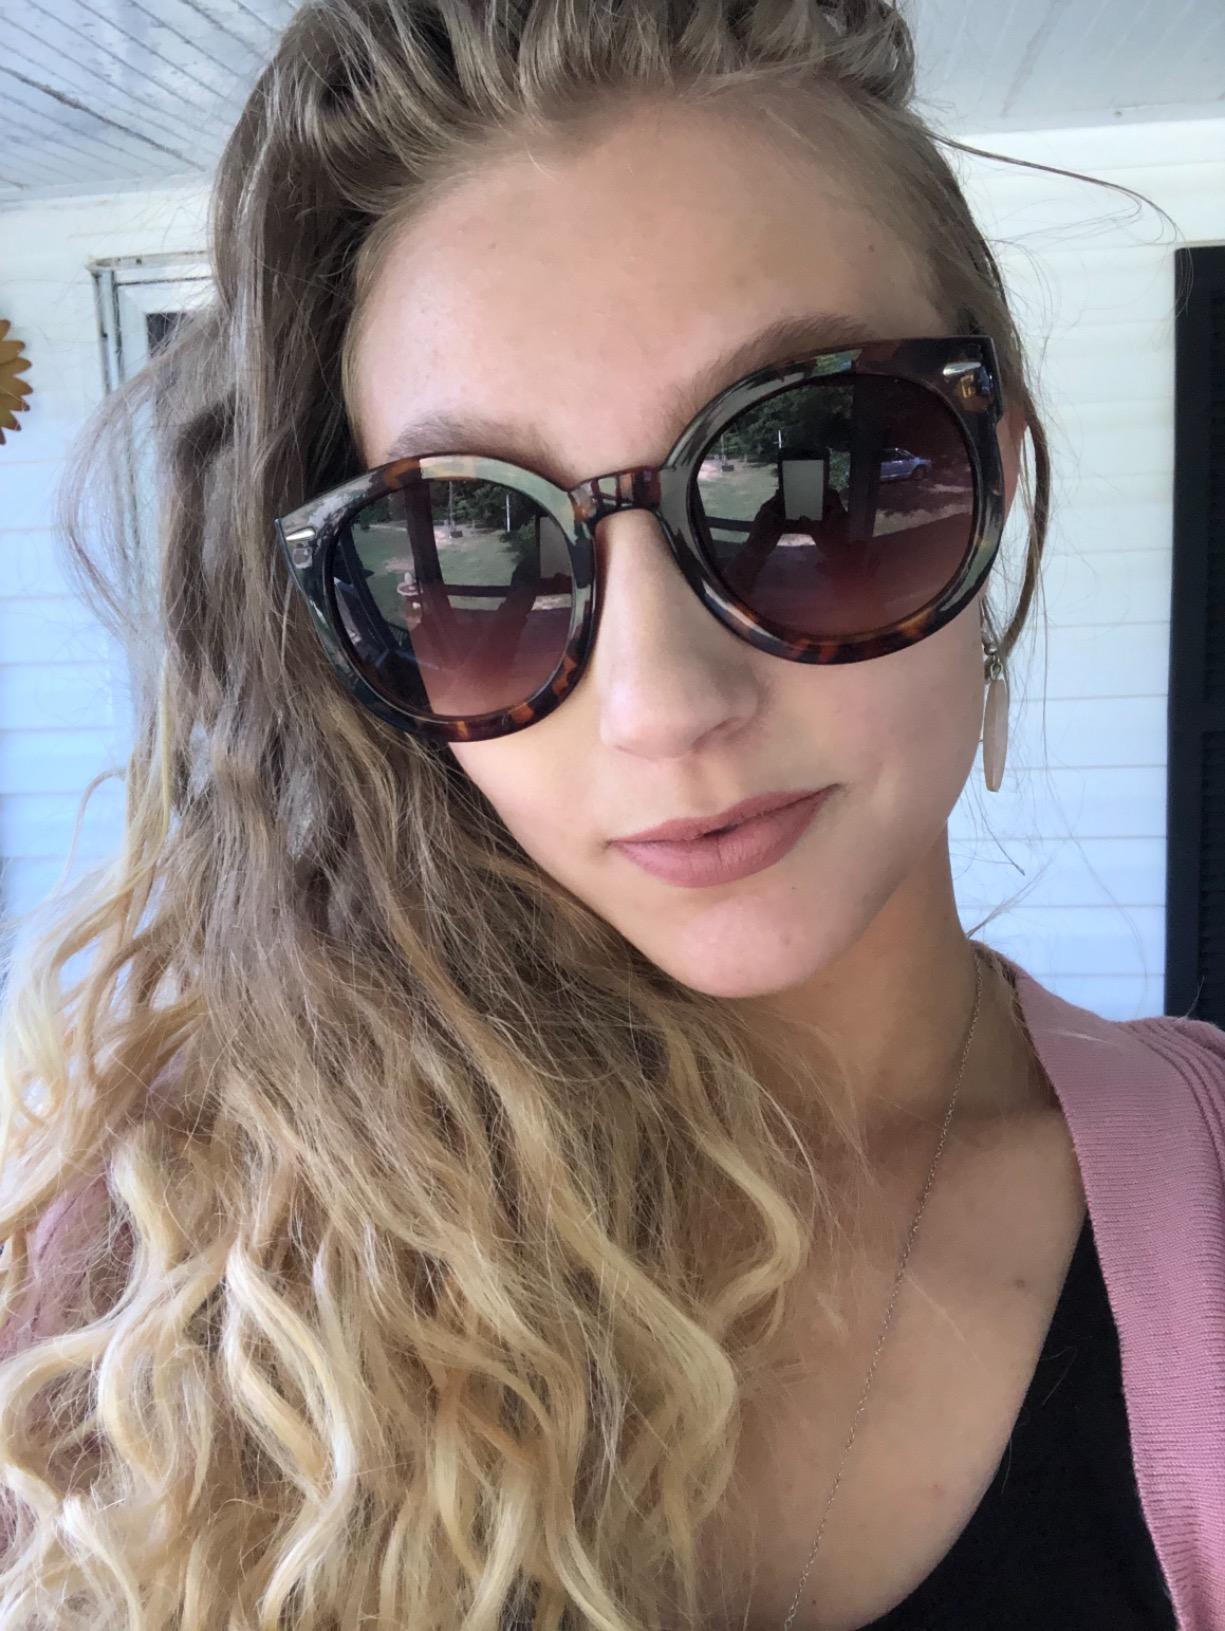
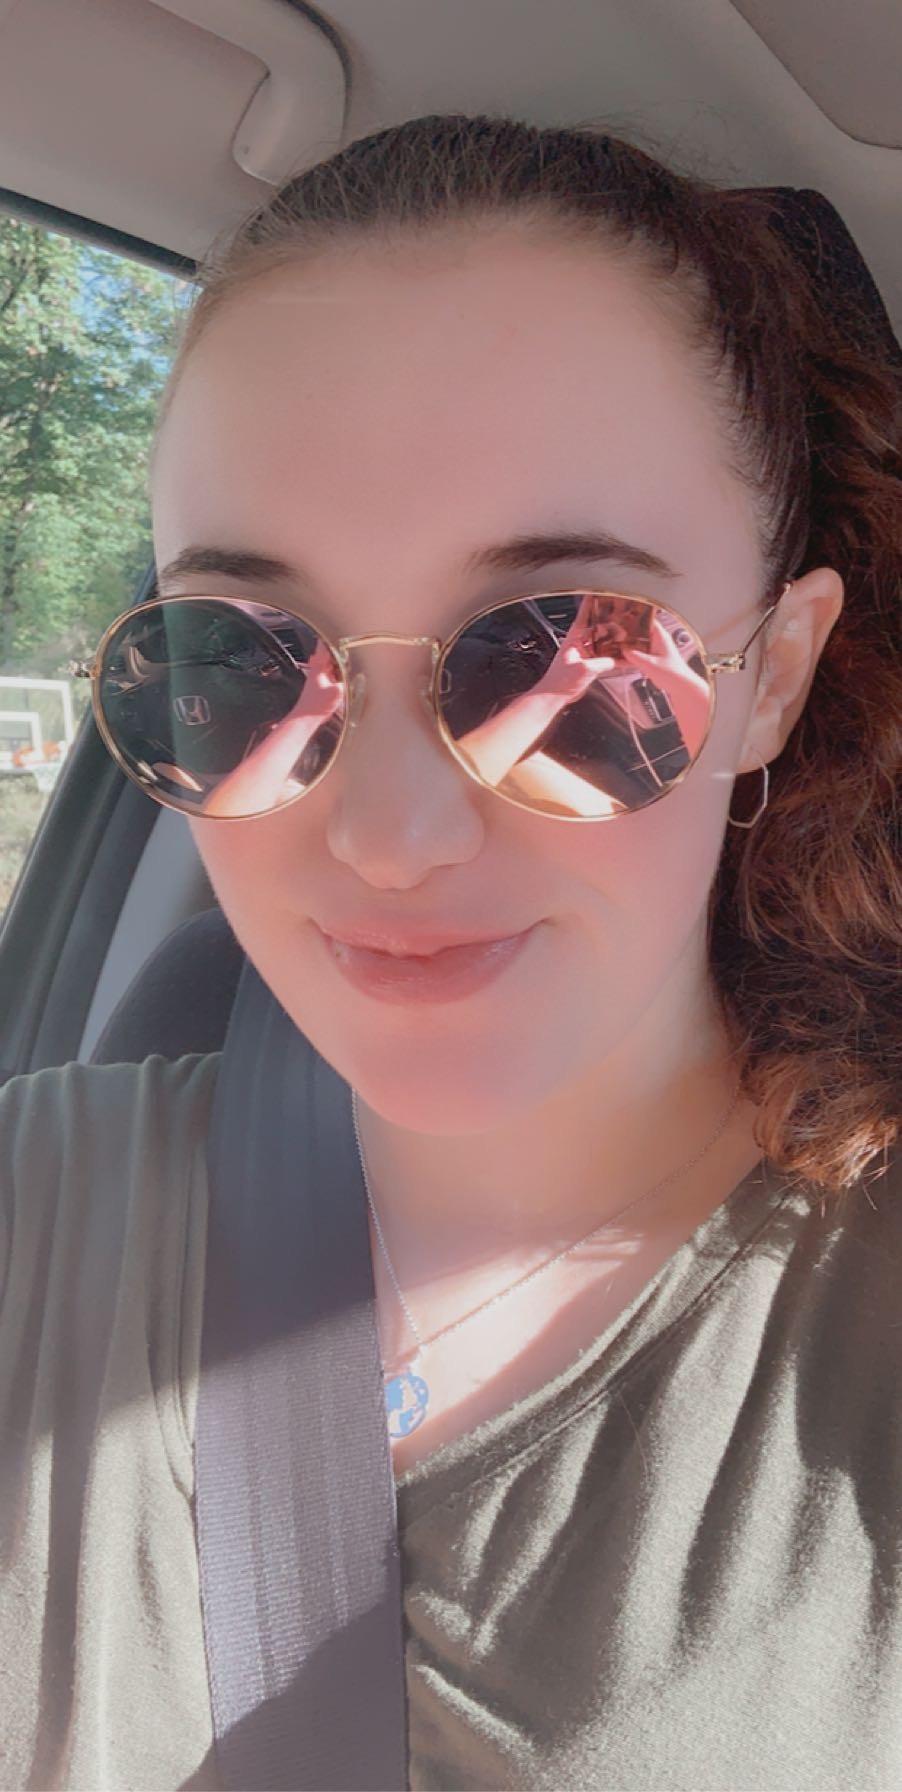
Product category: accessories_sunglasses
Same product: no